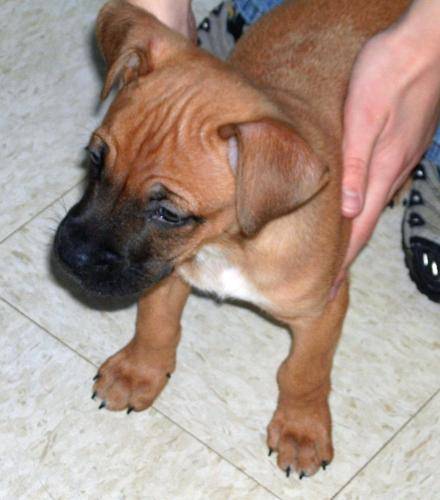
Label: dog